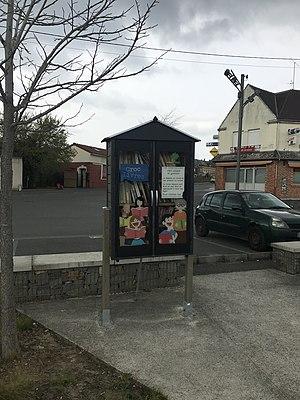
Croc'livre St Just en Chaussée